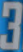
Number: 3